Rajasinha II

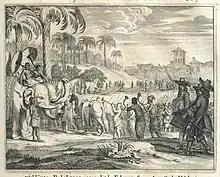
The arrival of general Hulft at the court of Rajasingha II (by Johannes Janssonius Waasbergen, circa 1672)

The single most important trend of Rajasingha's long reign was the replacement of the Portuguese by the Dutch. The strategy of bringing in one European power to help fend off another had backfired spectacularly, and the Kandyan kingdom found itself in much the same position as it had been with the Portuguese. Despite the Dutch being less determined to convert the mass populace and impose their cultural dominance, Europeans increasingly came to be seen as rapacious adventurers who were simply incapable of honouring their deals.